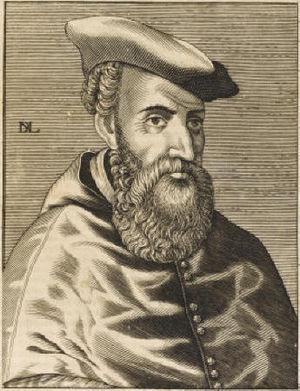
Alexandre Piccolomini est un humaniste et philosophe toscan, qui joua un rôle considérable dans la promotion du toscan en tant que langue philosophique et scientifique, au détriment des langues anciennes.